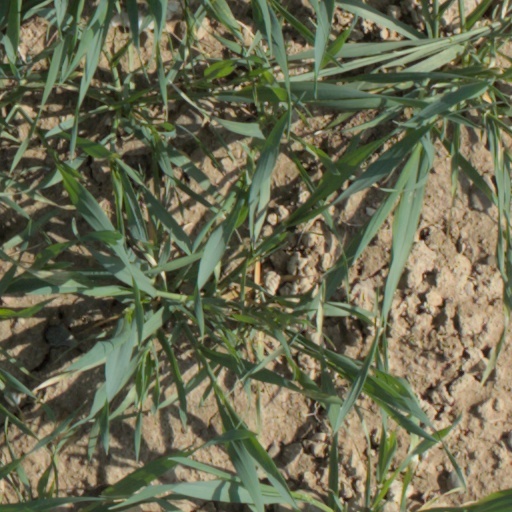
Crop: wheat